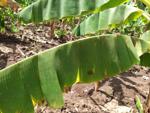
Label: segatoka